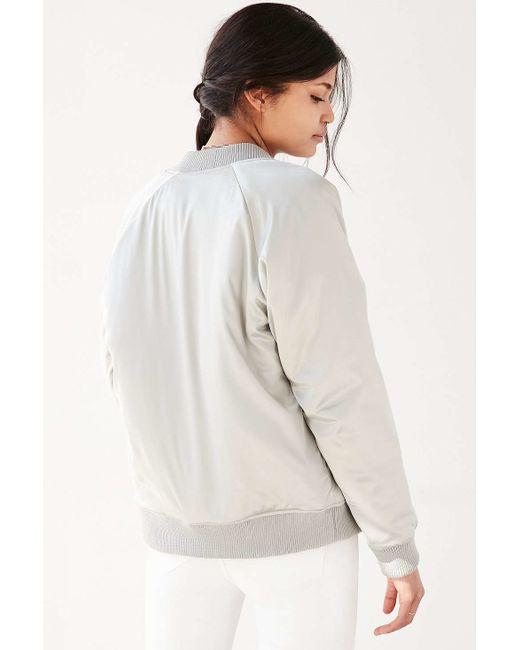
Hellgraue Bomberjacke aus Nylon für Damen